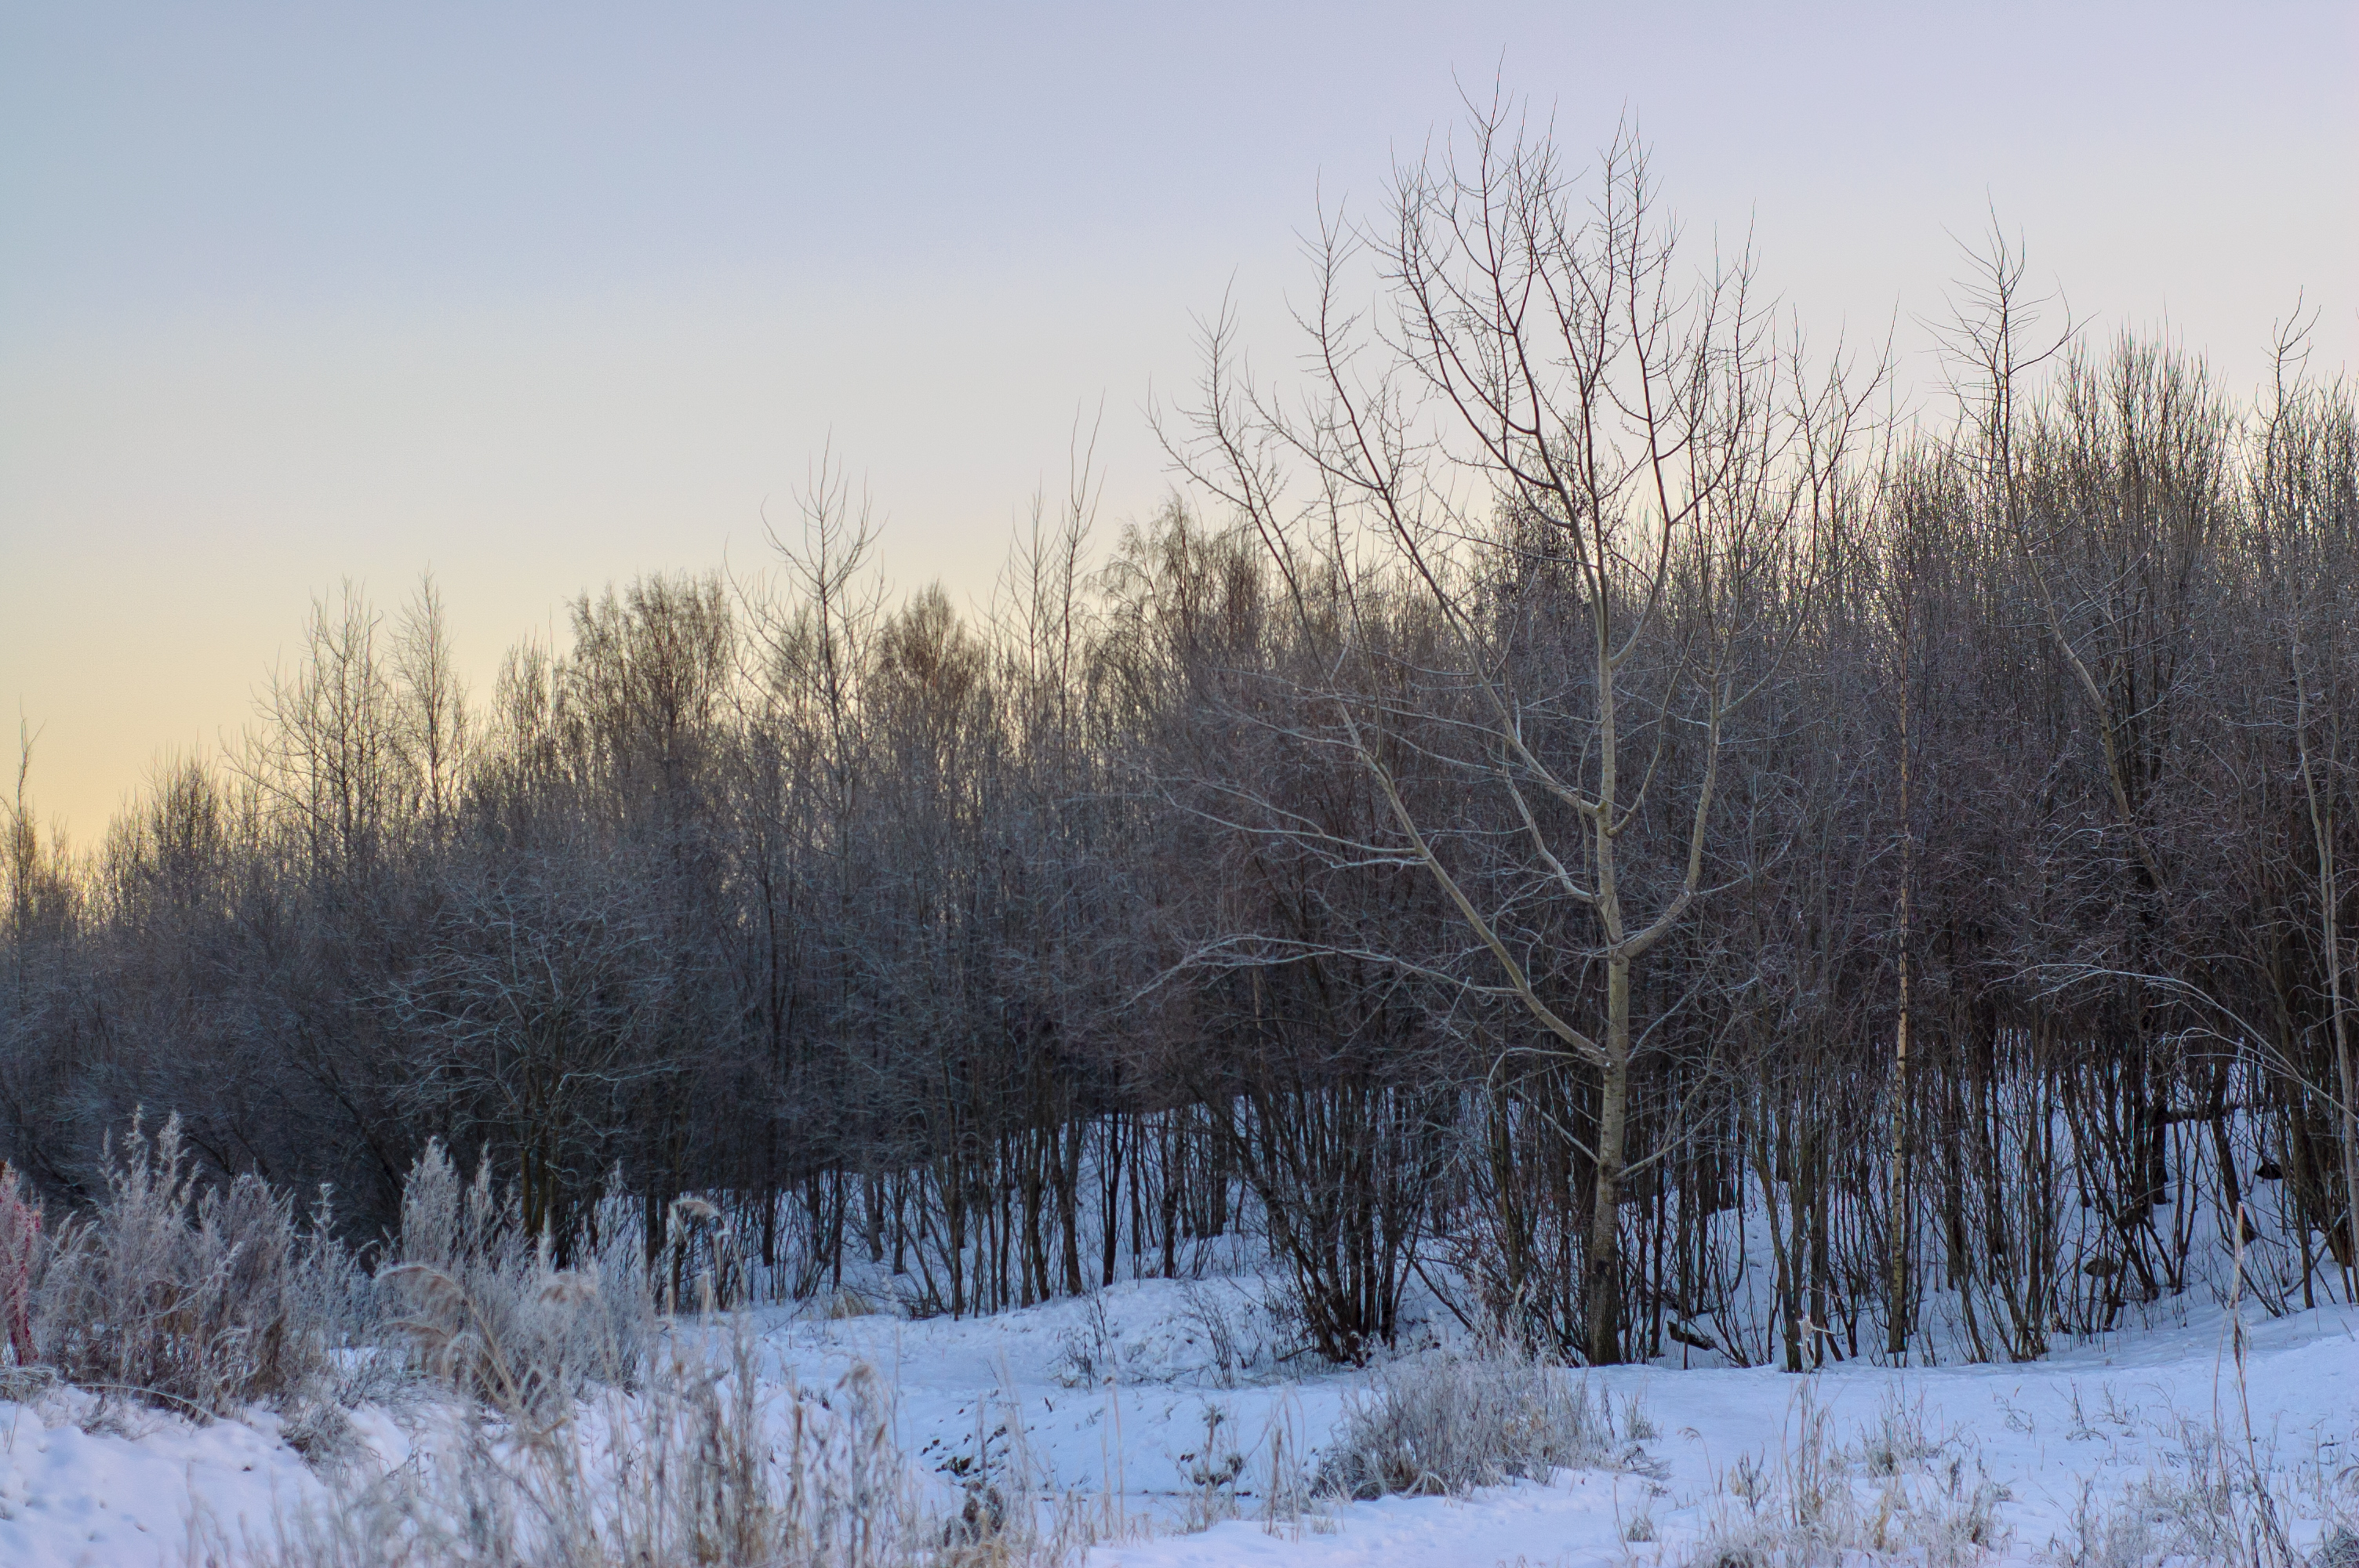
image, branch, winter, twig, natural landscape, freezing, atmospheric phenomenon, evening, snow, sunlight, biome, morning, wilderness, trunk, frost, dusk, precipitation, ice, Northern hardwood forest, woodland